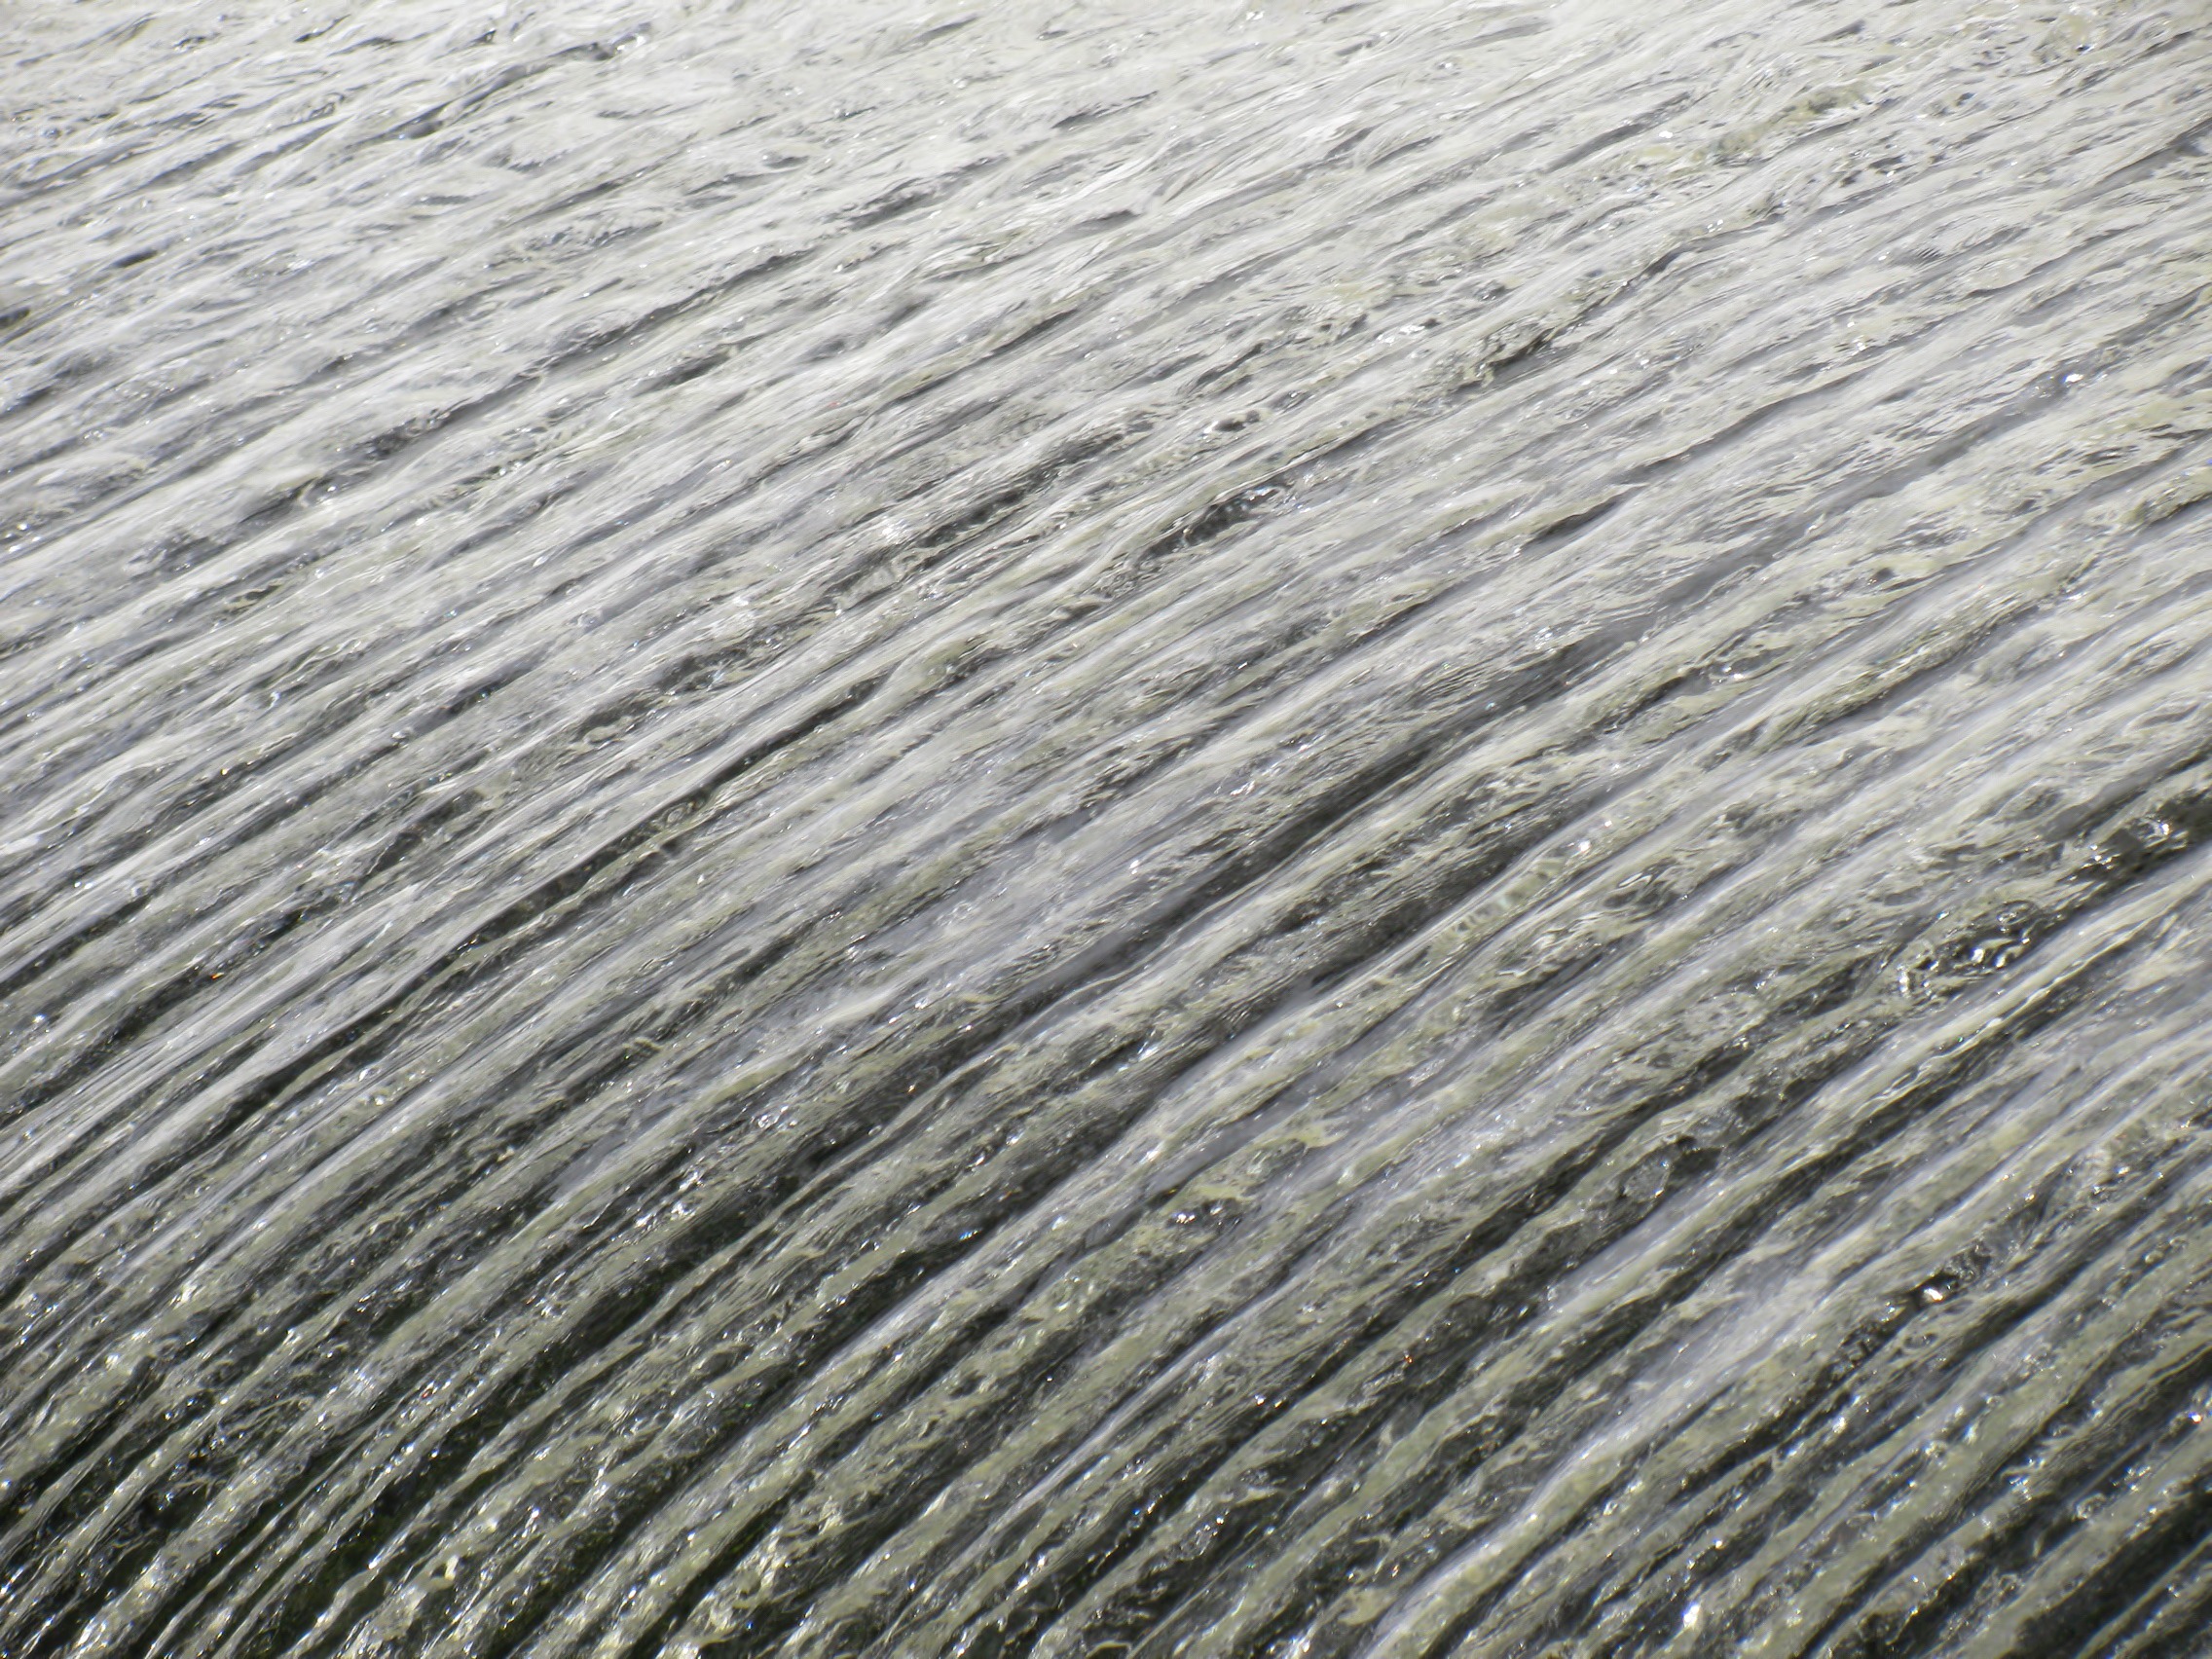
landscape, nature, sand, waterfall, liquid, structure, wood, texture, floor, river, flow, cascade, flowing, material, elements, natural water, sluice, flooring